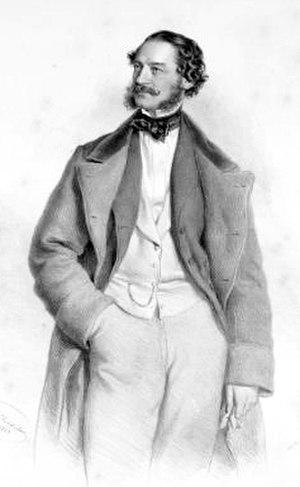
Paul Taglioni, né à Vienne le 12 janvier 1808 et mort à Berlin le 6 janvier 1884, est un danseur et maître de ballet allemand d'origine italienne.